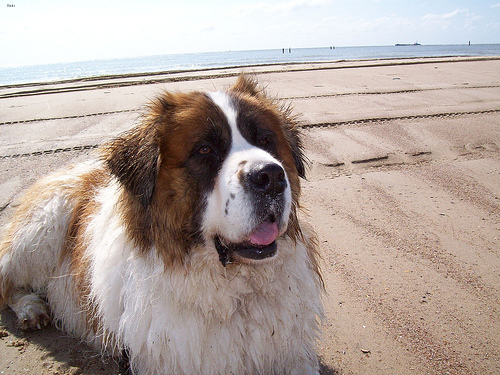
Animal: dog
Breed: saint_bernard